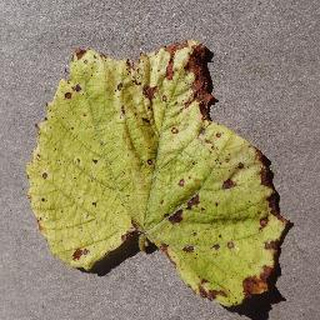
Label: grape_leaf_blight